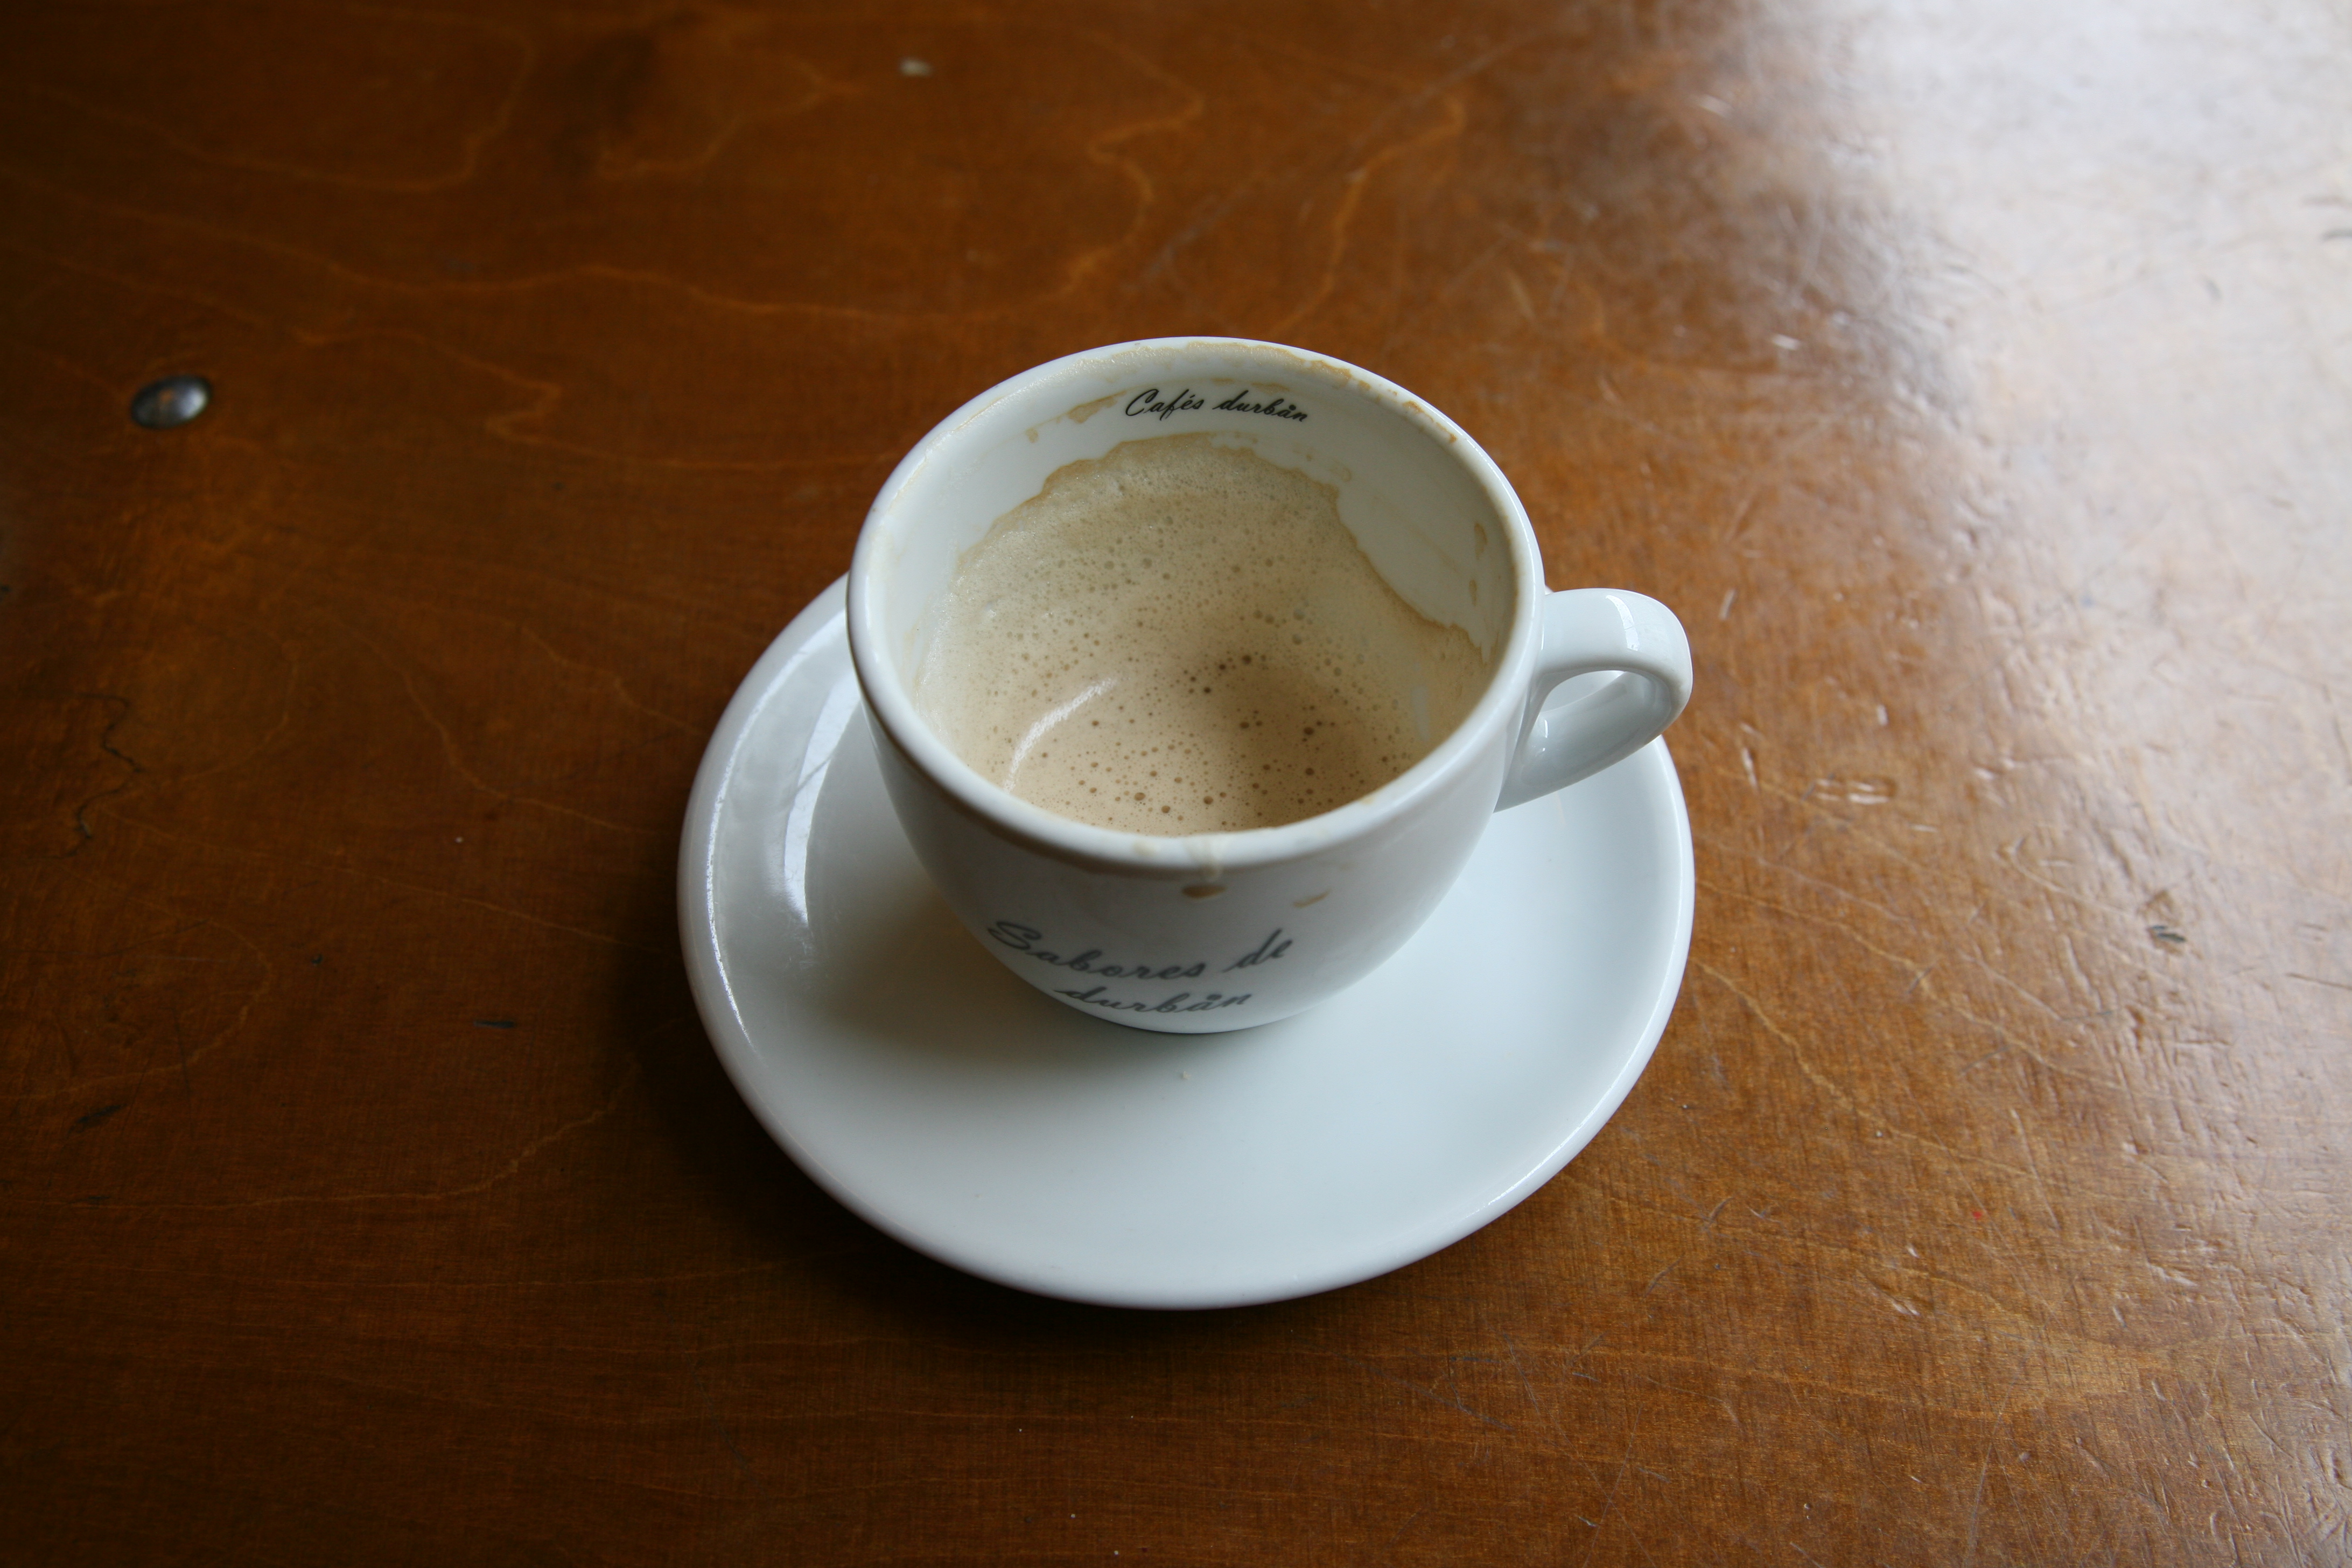
coffee, cup, latte, cappuccino, drink, espresso, coffee cup, caffeine, germany, deutschland, allemagne, berlin, flavor, flat white, caf au lait, cortado, caff macchiato, coffee milk, ristretto, caff americano